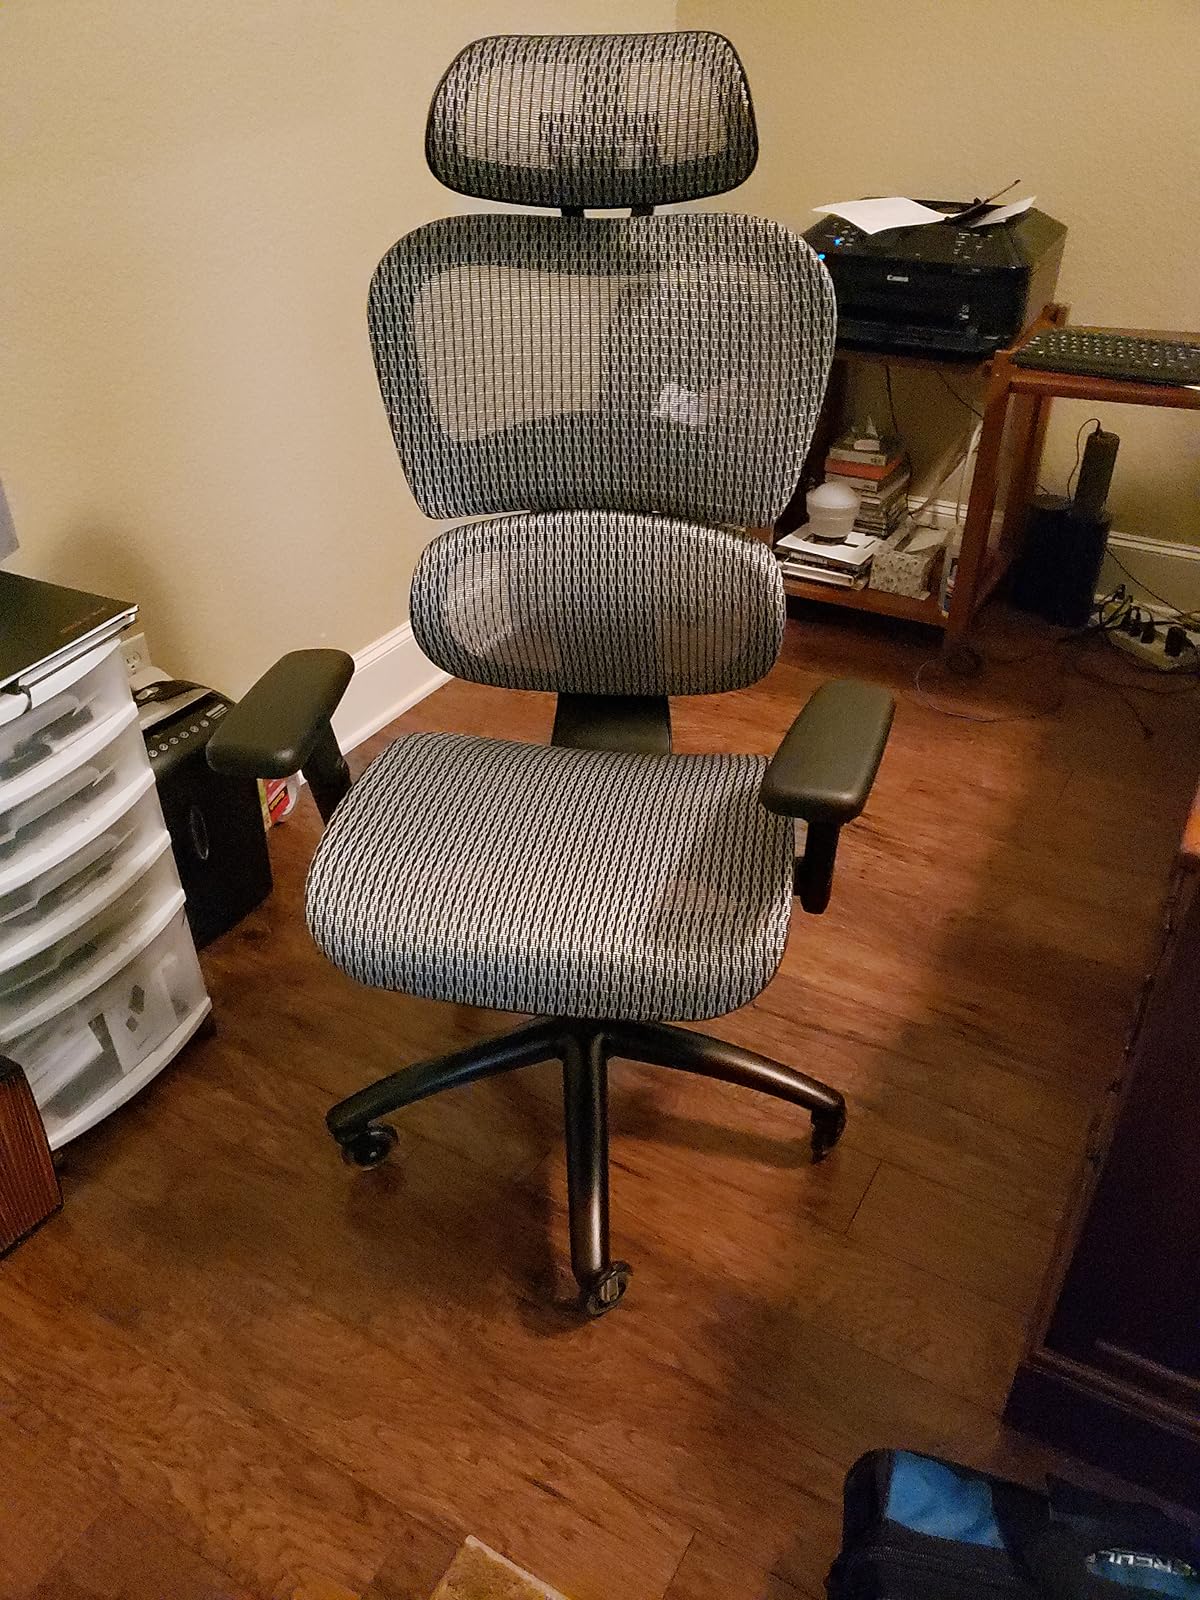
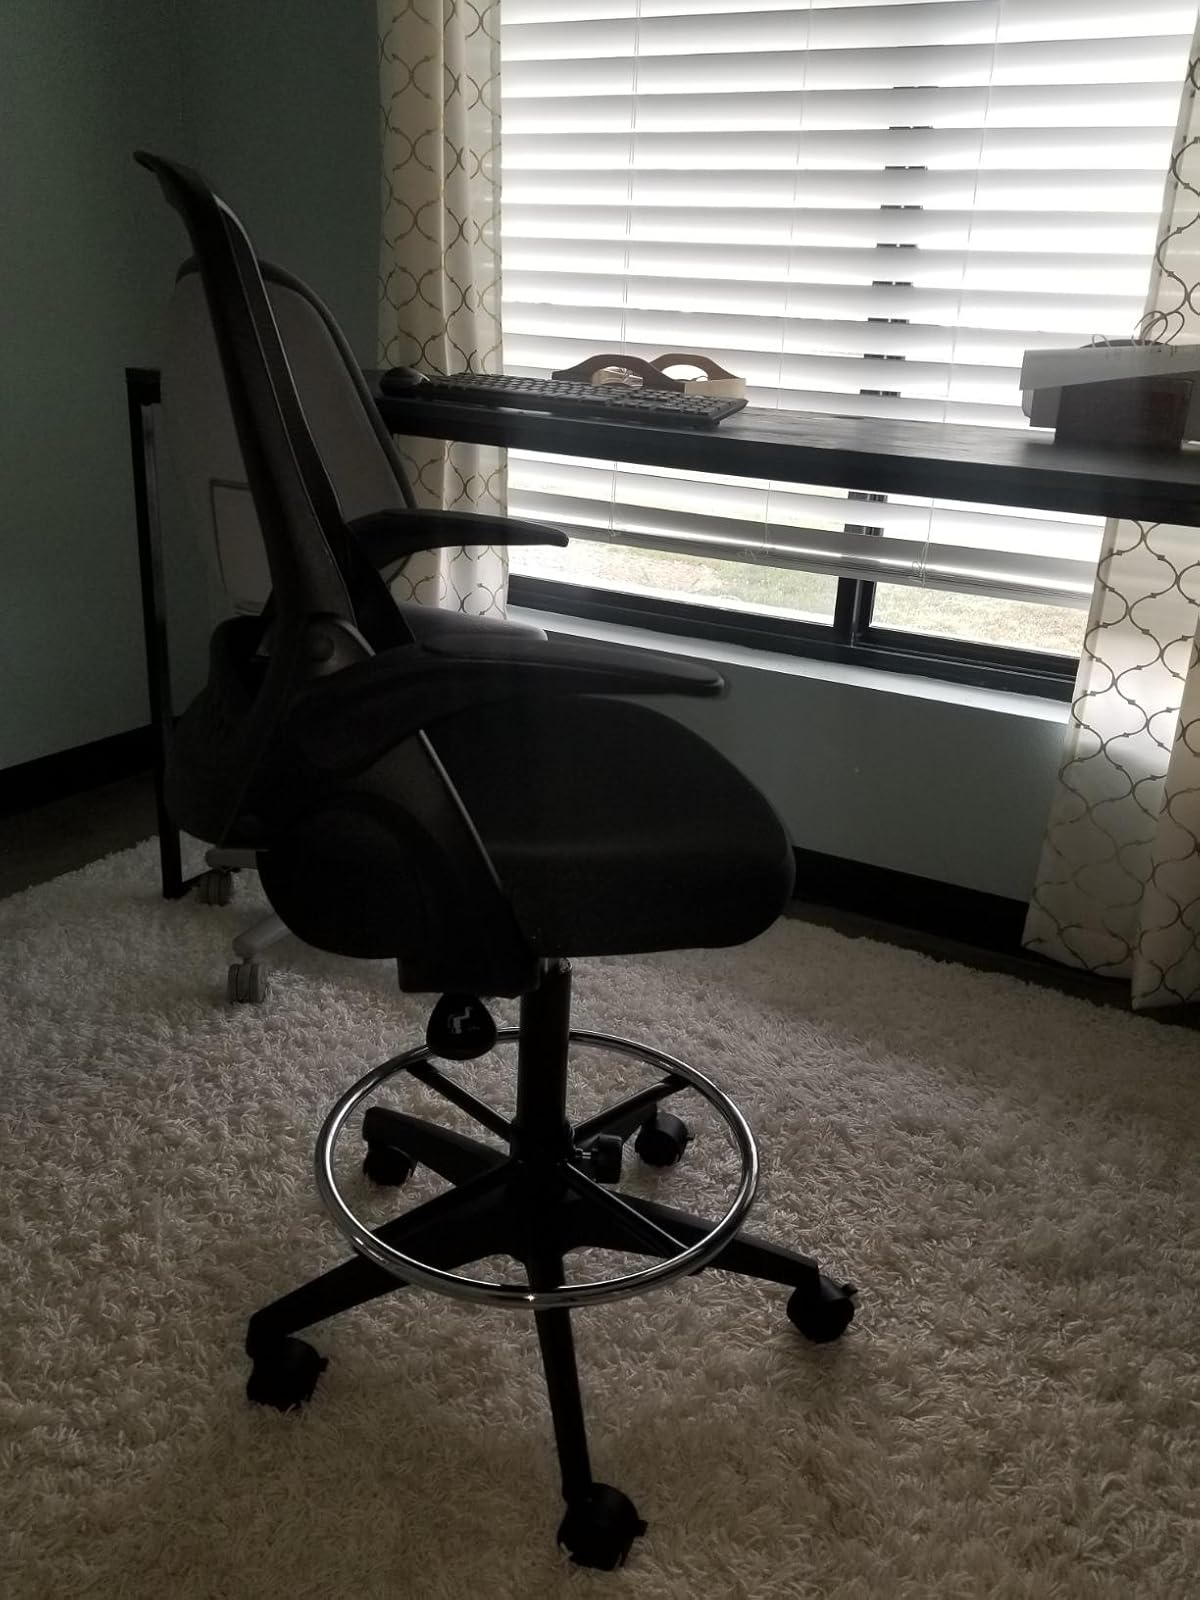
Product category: items_chair
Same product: no